Sri Lanka white-eye

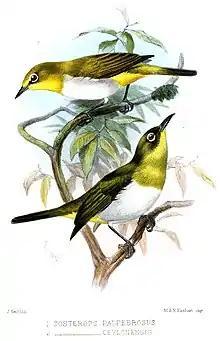
Comparison with Indian white-eye (above)

This bird is slightly larger than the Indian white-eye (about 11 cm long) which it replaces above 4000 ft. The upper parts of the body and sides of neck are dark olive-green. The rump appears paler green while the crown and forehead appear darker. The wings and tail are brown edged with green on the back. The typical ring of tiny white feathers around the eye is present. The lores are dark and there is a dark streak below the eye. The chin, throat and upper breast are greenish-yellow as are the thighs and vent. The belly region is greyish white. The dark bill has a slaty base to the lower mandible. The legs are dark. The iris is yellow to reddish-brown.